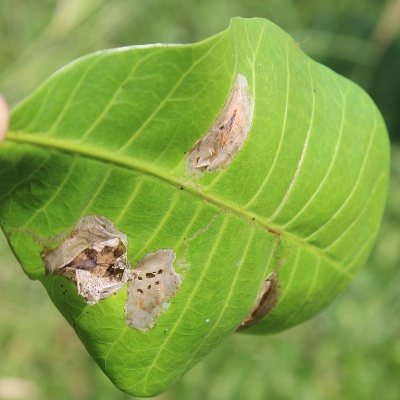
Crop: Cashew
Condition: leaf miner